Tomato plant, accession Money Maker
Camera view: vertical (180 deg); turntable rotation: 330 degrees
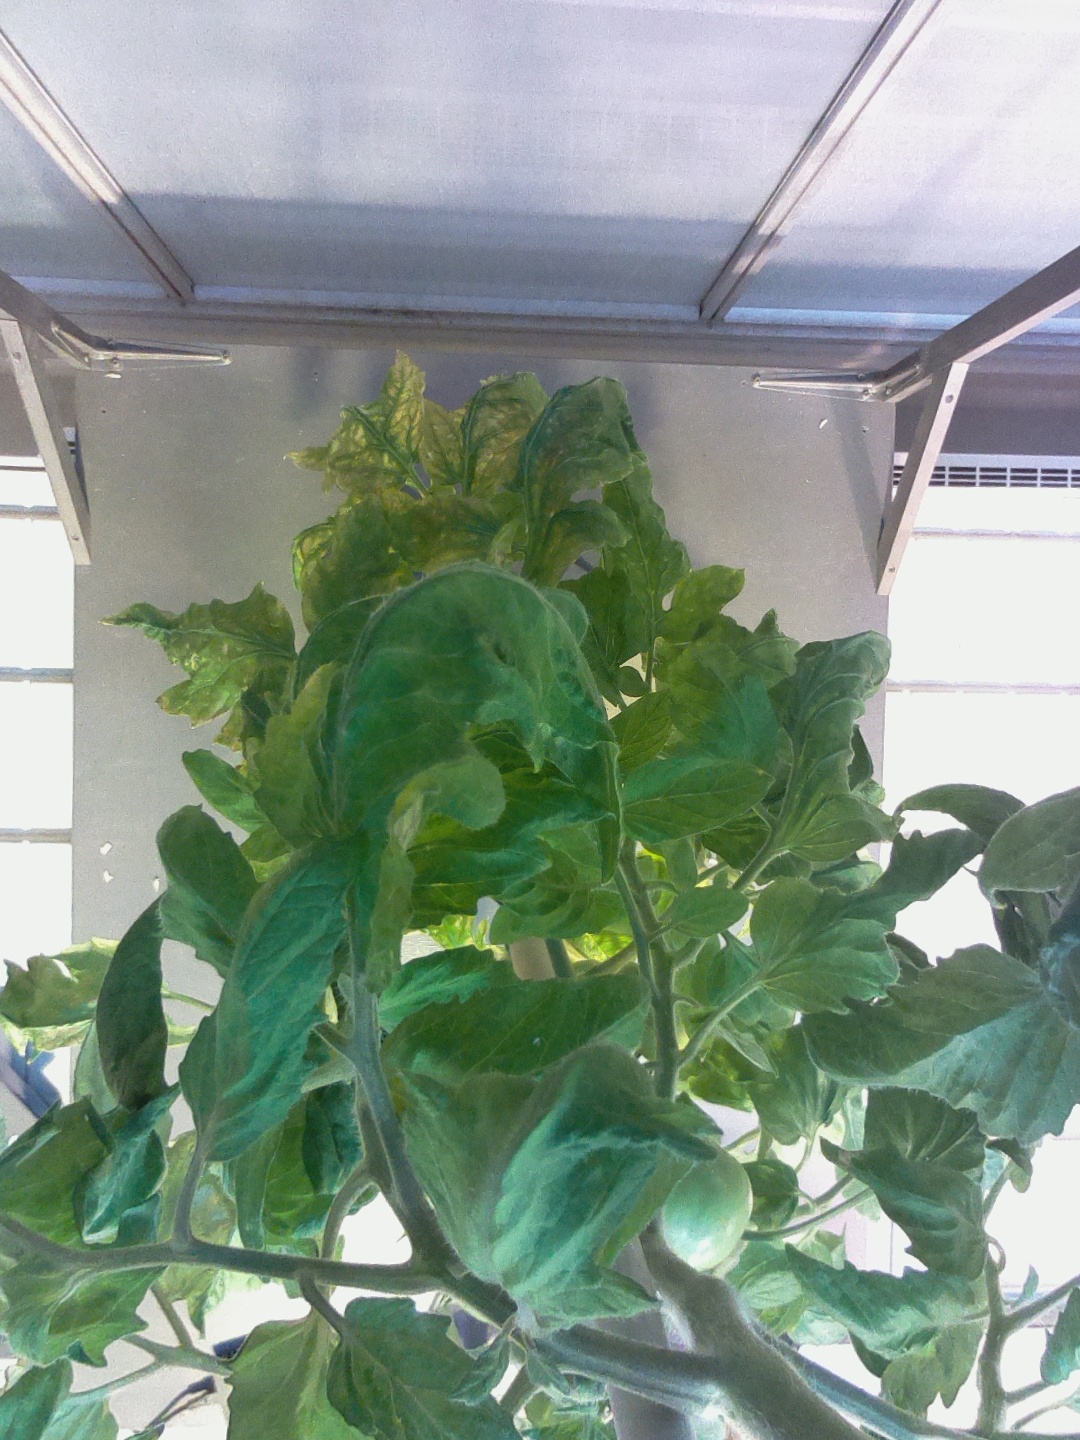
BBCH growth stage 78: 80% -90% of final fruit size